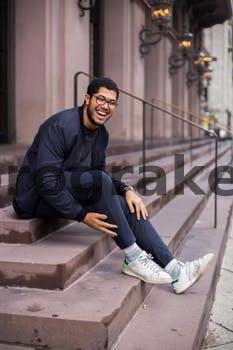
Label: Watermark